Her Country's Call

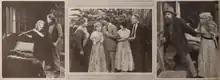
Mary Miles Minter in three scenes from "Her Country's Call" (1917)

As described in various film magazines, Jess Slocum (Minter), a little mountain girl, lives in a cabin with her father Jim (Periolat). Jim Slocum hates the flag, and hates the soldiers that they can see drilling in the valley below, and when Jess asks him why, he explains that he was thrown out of camp fifteen years earlier for selling liquor to the soldiers. He tells Jess that he had his revenge, but does not elaborate further.